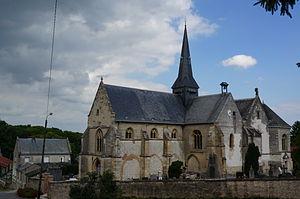
En l'Église Saint-Loup de Thugny-Trugny.
L'église Saint-Loup est une église située à Thugny-Trugny, en France.